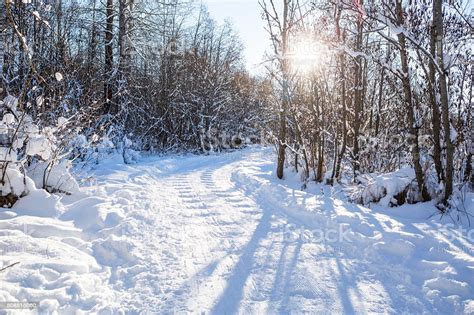
Weather: snow or frosty